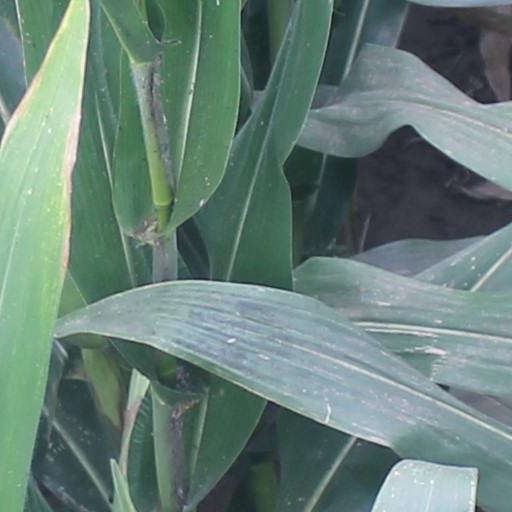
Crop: maize; corn